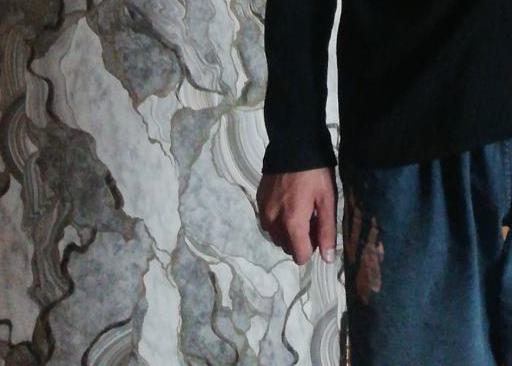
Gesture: no_gesture